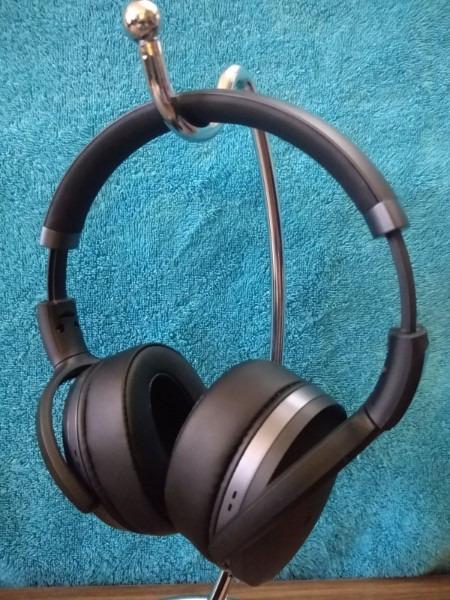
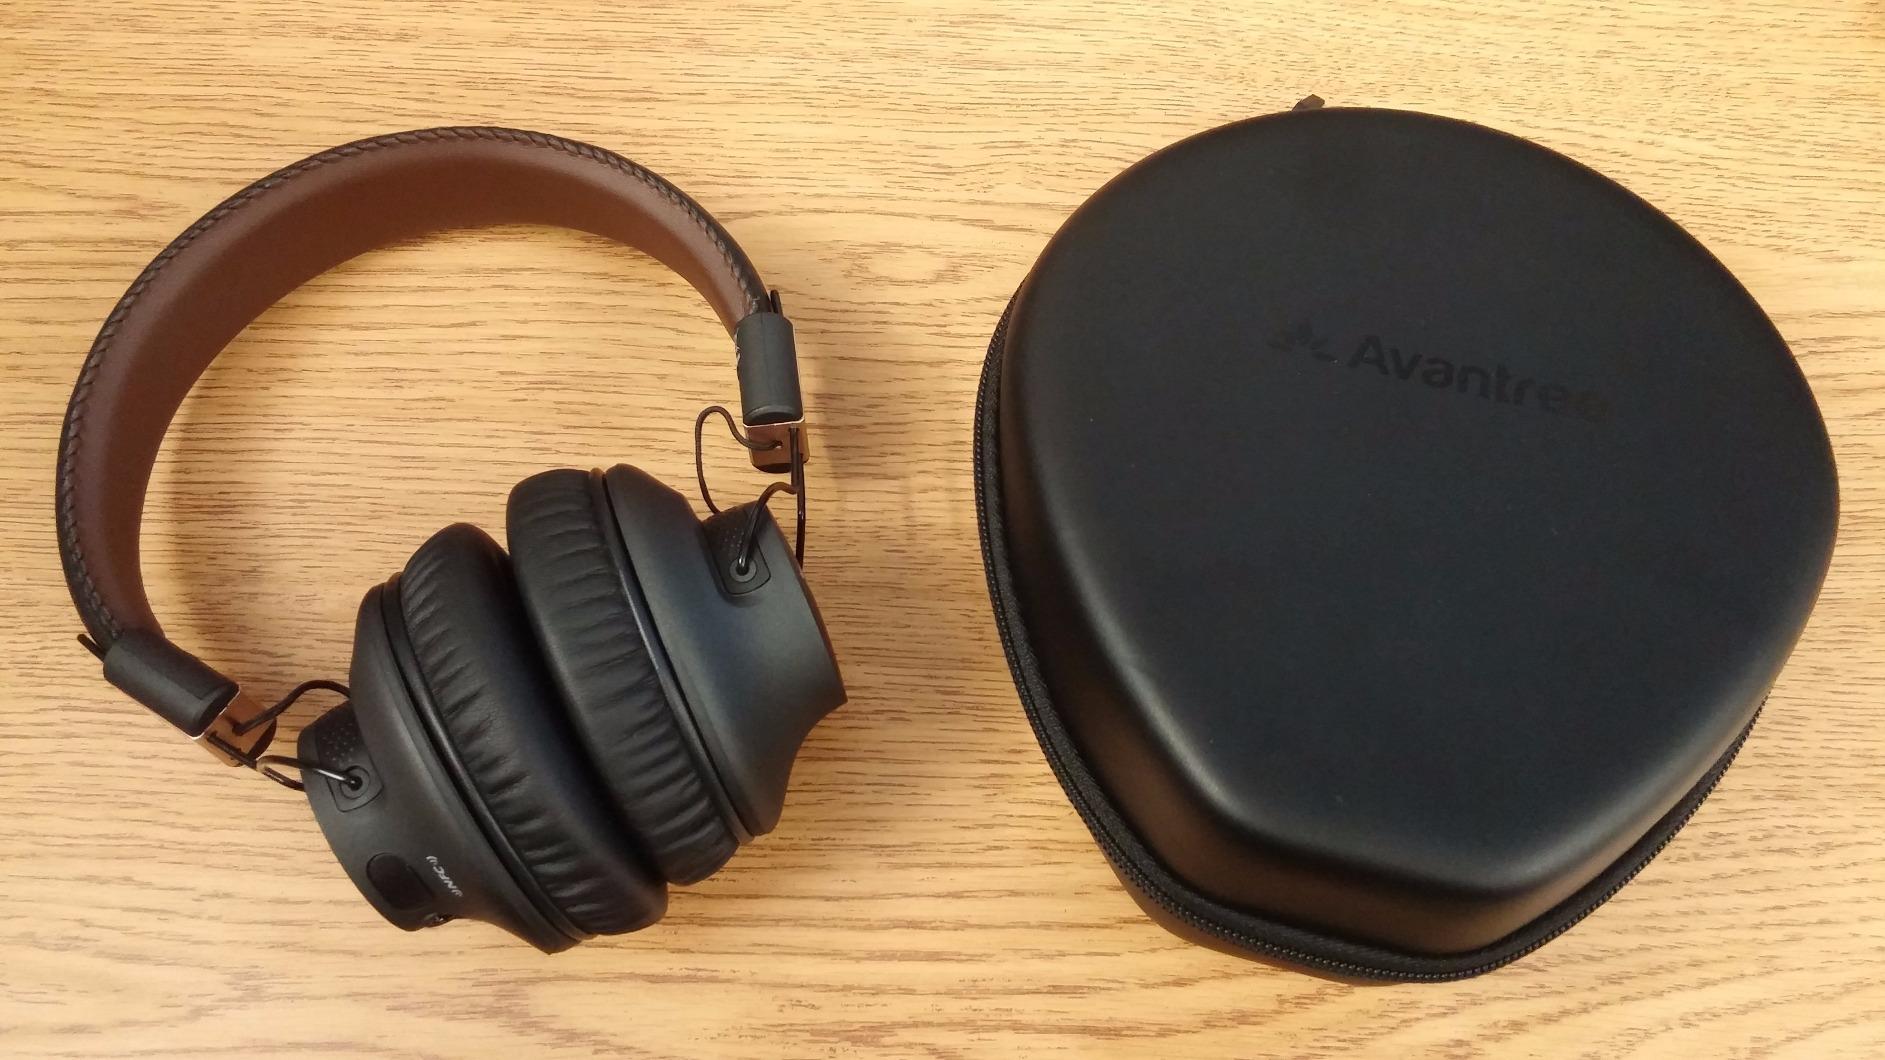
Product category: headphones
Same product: no